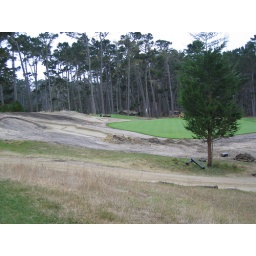
177 10 green under reconstruction from just off the 6th tee box